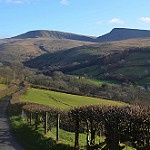
Scene: Outdoor